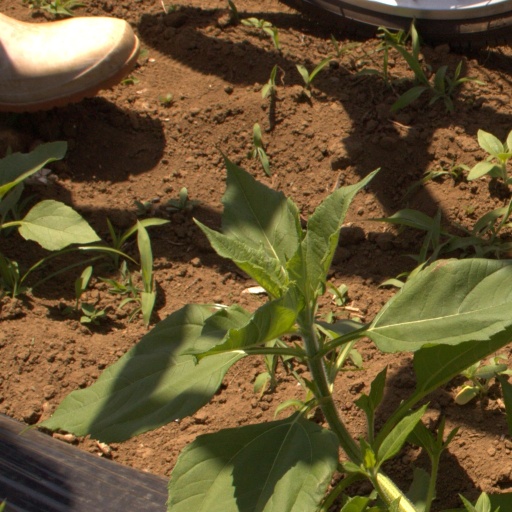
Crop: Jerusalem artichoke